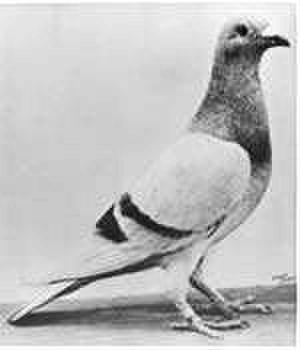
La médaille Dickin est une médaille militaire instituée en 1943 au Royaume-Uni par Maria Dickin, décernée à des animaux pour honorer leurs actions en temps de guerre.
William d'Orange est un pigeon voyageur, soldat du MI 14 durant la Seconde Guerre mondiale. Il a été récompensé en mai 1945 par la vingt-et-unième Médaille Dickin, pour avoir permis de sauver plus de 2 000 soldats alliés en septembre 1944 lors de la bataille d'Arnhem, grâce à ce que les autorités militaires ont appelé son courage.